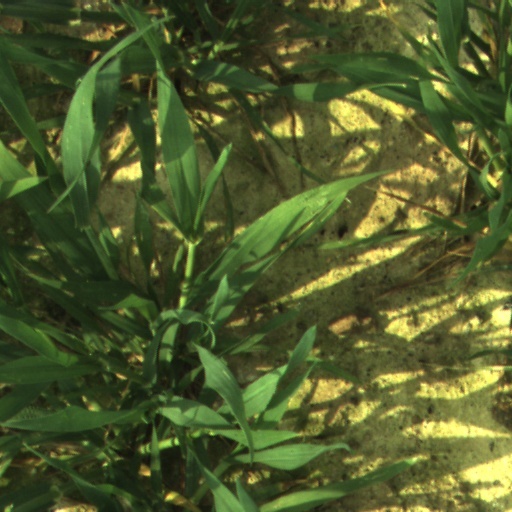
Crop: wheat